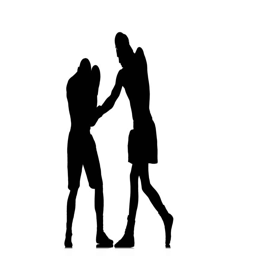
brawny athlete are boxing with each other .